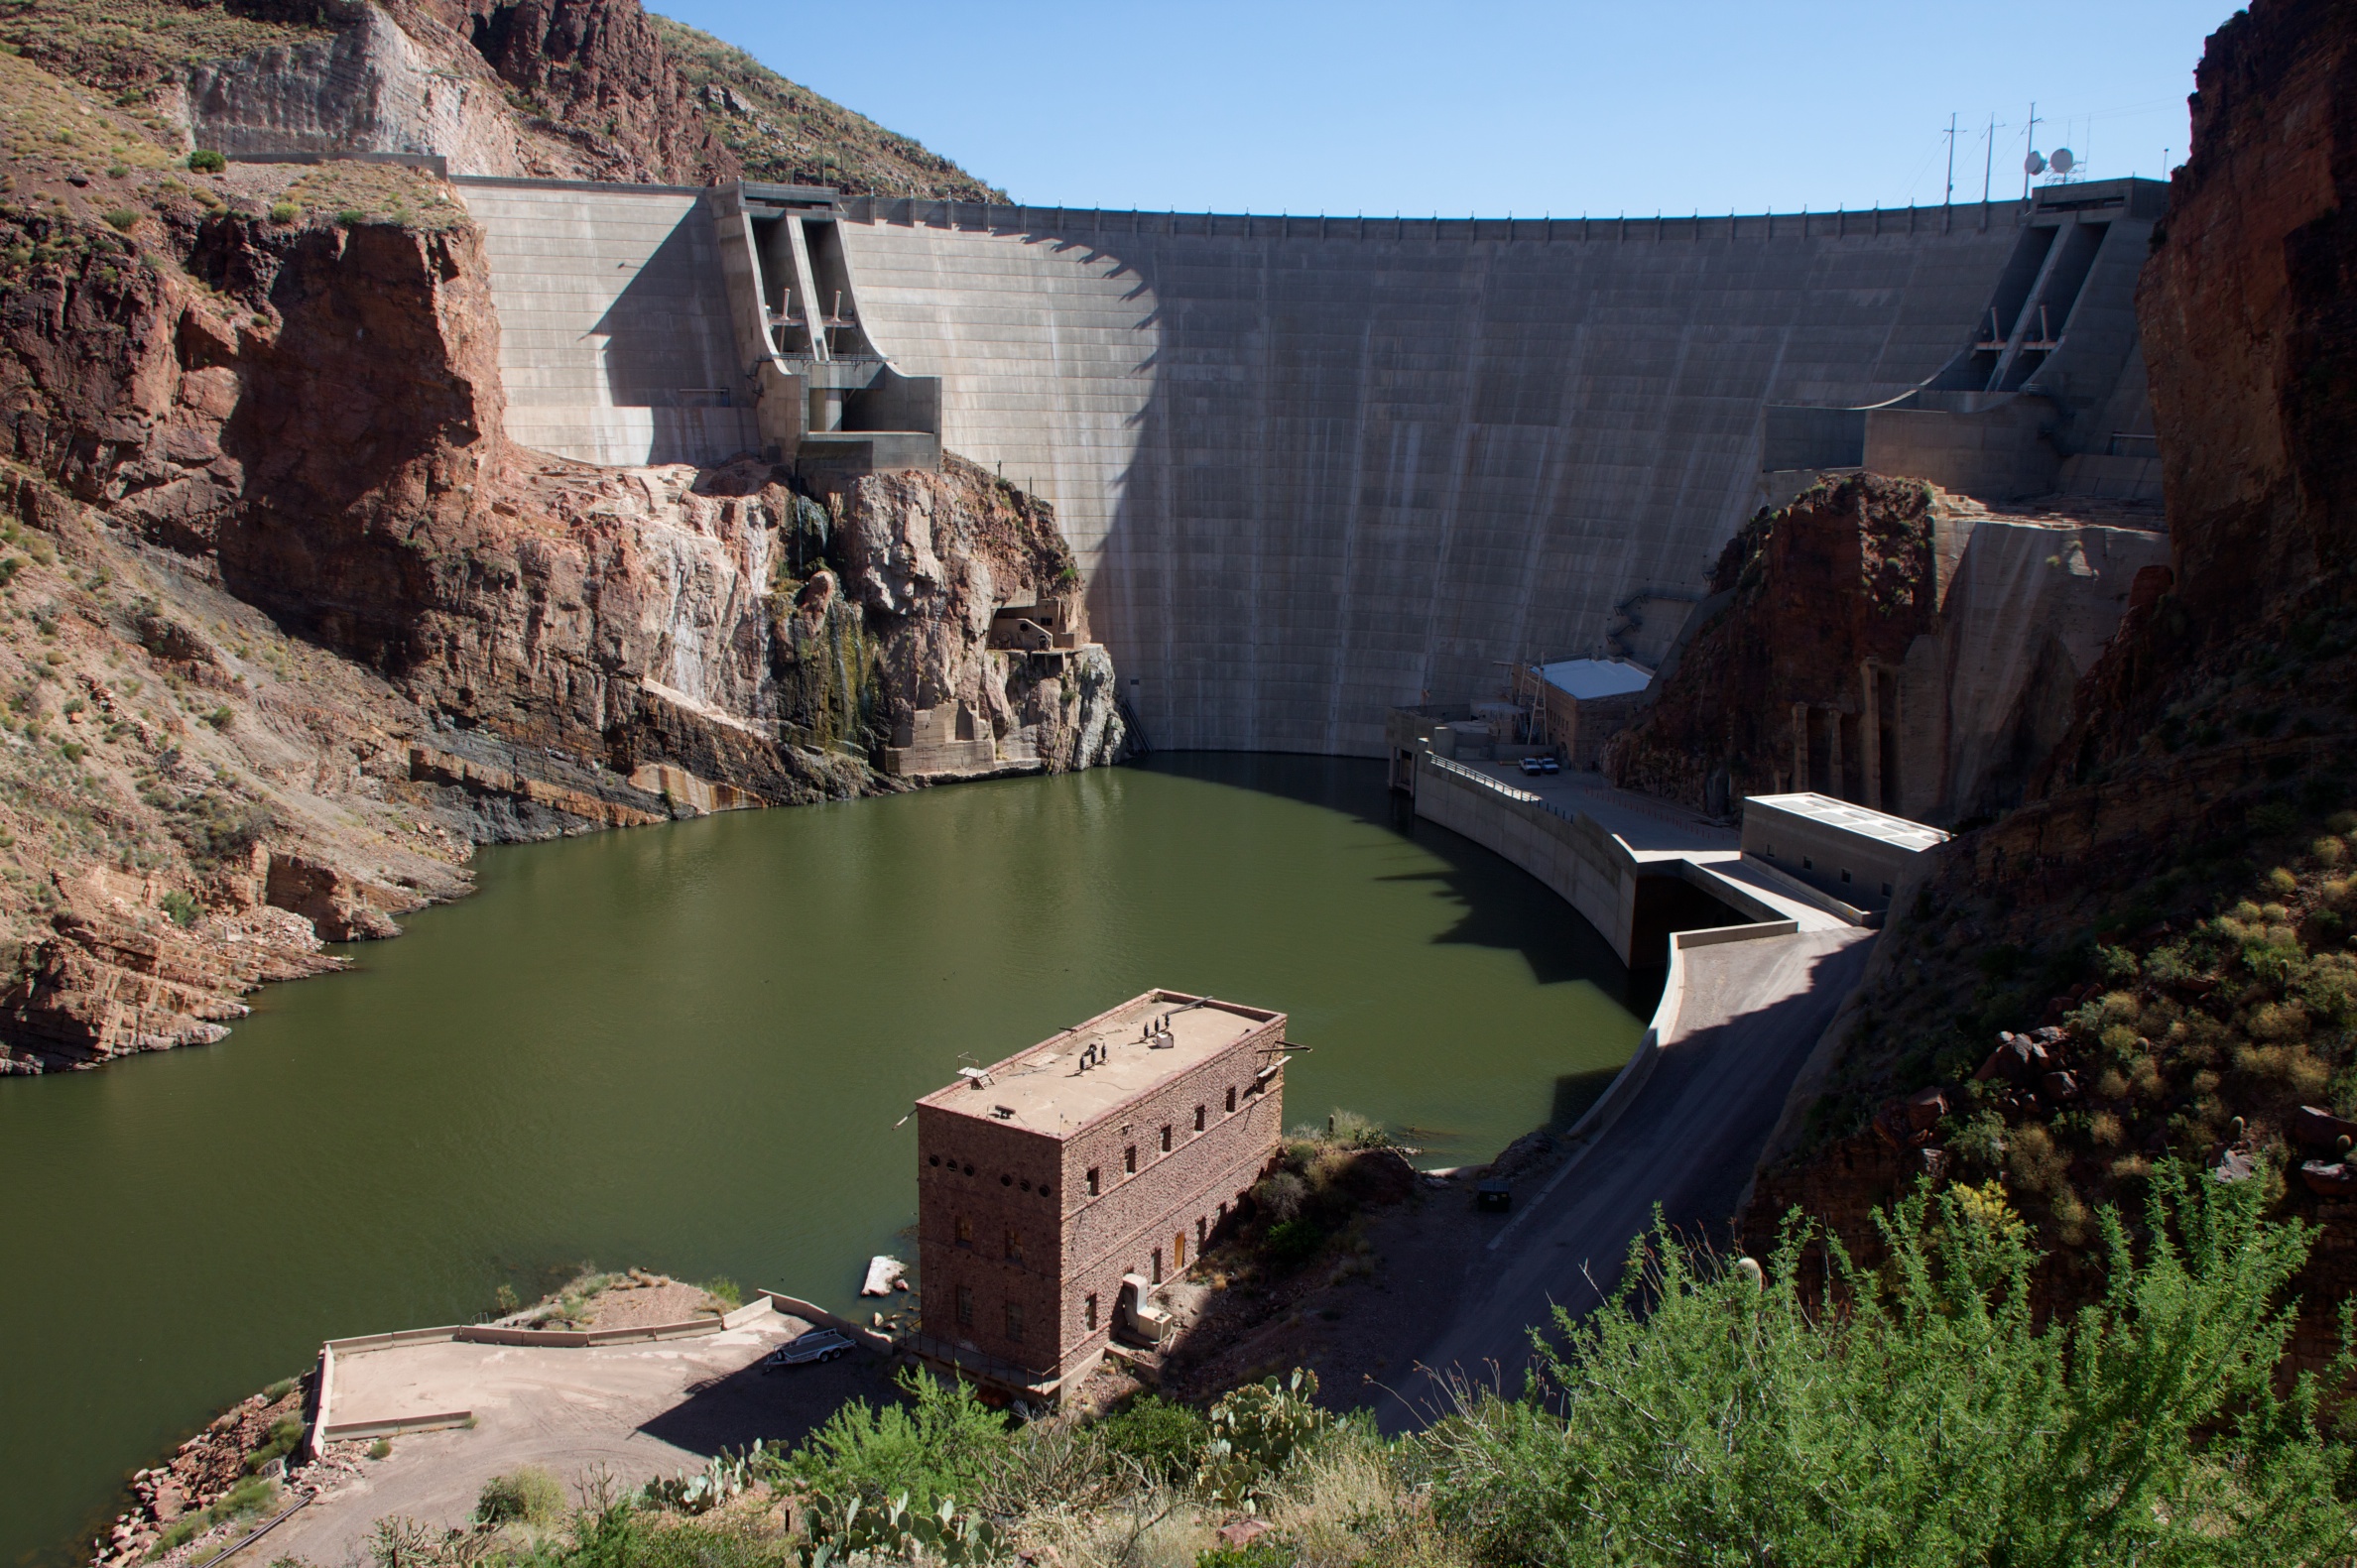
bridge, river, canal, canyon, dam, reservoir, terrain, waterway, infrastructure